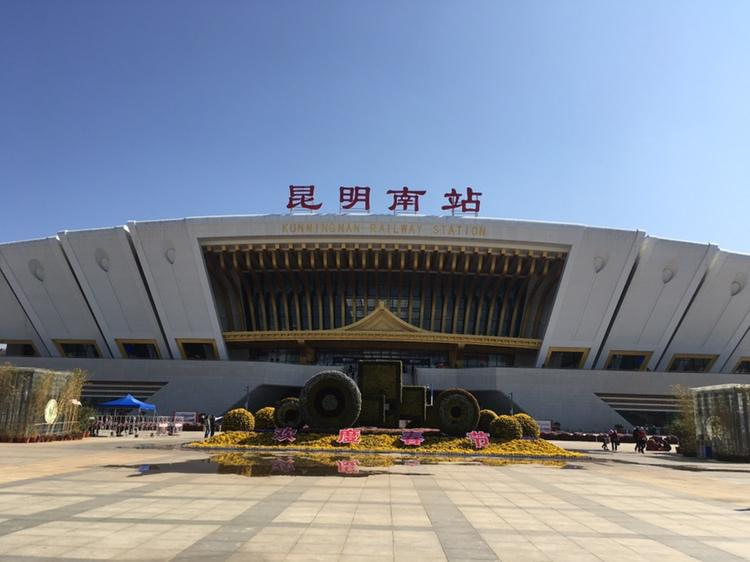
地标名称：昆明南站
所在城市：昆明市·呈贡区